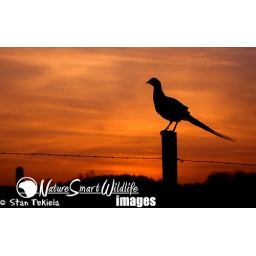
Ring-necked Pheasant, Phasianus colchicus, male on fence post at sunset with farm in background, taken in Wright County, Minnesota